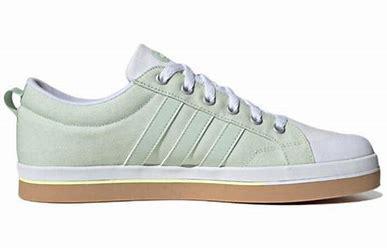
Brand: adidas
Model: neo Adidas NEO Bravada